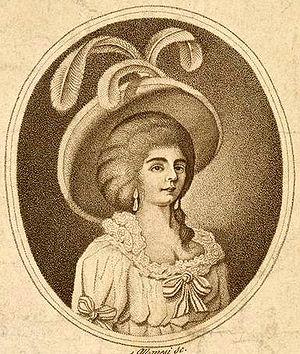
Adriana Ferrarese était une chanteuse d'opéra italienne. Elle est connue comme La Ferrarese, et comme Adriana Ferrarese del Bene d'après son mariage avec Luigi del Bene.